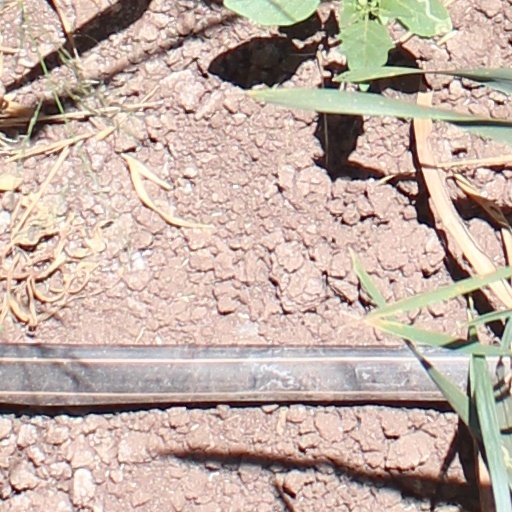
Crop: wheat